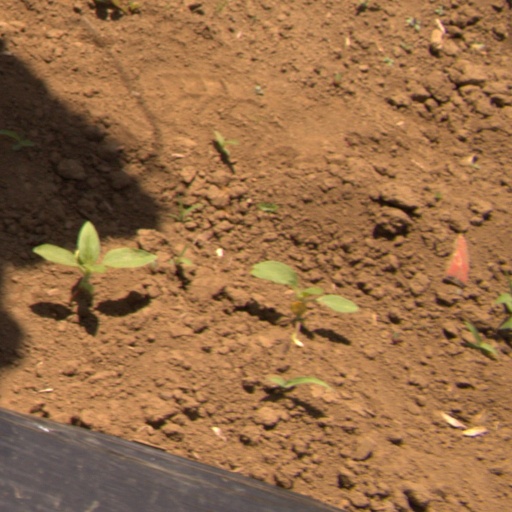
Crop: Jerusalem artichoke